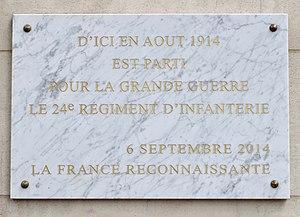
Plaque en hommage au 24e régiment d'infanterie devant le Cercle national des armées, 8 place Saint-Augustin (Paris, 8e).
Le 24ᵉ régiment d'infanterie est un régiment d'infanterie de l'Armée de Terre française, héritier du régiment de Brie, créé sous le règne de Louis XVI en 1775.
Le Cercle national des armées, en forme longue Cercle national des armées de terre, de mer et de l'air, est un établissement public administratif à vocation sociale et culturelle doté de la personnalité morale, qui regroupe une maison des officiers, trois hôtels, trois restaurants, un bar et un espace de salles de réceptions. Situé au 8, place Saint-Augustin dans le 8e arrondissement de Paris, le CNA est hébergé dans un palais d'inspiration néo-classique achevé en 1927 sur les plans de l'architecte des monuments nationaux Charles Lemaresquier, construit à l'emplacement d'une partie de la caserne de la Pépinière.